Nicolae Munteanu (handballer)

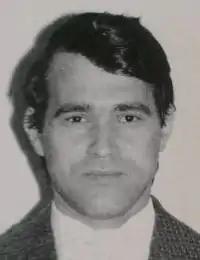
Munteanu pictured in the 1980s

Nicolae Munteanu (born 7 December 1951) is a Romanian handball coach and former goalkeeper. He competed at the 1976, 1980 and 1984 Olympics and won one silver and two bronze medals; he scored one goal in 1980. At the club level he spent his entire career with Steaua București, winning with them 14 national titles. After retiring from competitions he managed French clubs US Dunkerque (1989–1990, 1991–1992) and HC Antibes (1990–1991). After 1992 he coached goalkeepers in Romania.